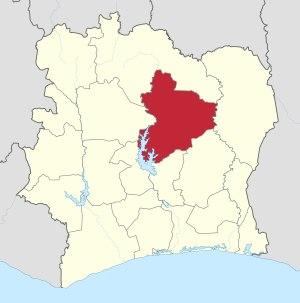
La Vallée du Bandama est un district de Côte d'Ivoire, en Afrique de l'ouest, qui a pour chef-lieu la ville de Bouaké. Elle a une superficie de 28 530 km² et une population estimée à 1 538 484 habitants en 2010.